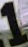
Number: 1